List of awards and nominations received by Vanessa Carlton

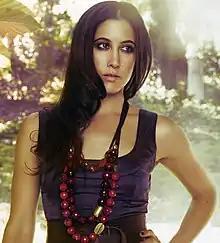
Vanessa Carlton

The American singer Vanessa Carlton has received multiple nominations, including three Grammy Awards nominations and six Billboard Music Awards nominations. She has received four awards.